Asa Bowen Smith

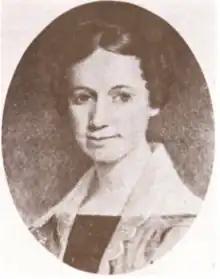
Sarah Gilbert White Smith, 1837, "Missionary Album"

He first attended the University of Vermont, and taught school to pay for his education. He joined the Congregationalist Church in 1831 and was inspired to become a preacher. He encouraged his three sisters and two of his brothers to convert to the Congregational Church. He received a scholarship from the American Education Society to become a minister. He transferred to Middlebury College, a Congregational-supported school, in 1832 and he graduated with a Bachelor of Arts degree in 1834. He attended Andover Theological Seminary (1834–1836) and Yale Theological Seminary, graduating in 1837. Believing that it would be helpful as a missionary to have medical training, he studied medicine as well at three medical schools. While away at college and the seminaries, he began livelong correspondence with his brother and sisters, which are archived at the Beinecke Rare Book & Manuscript Library of the Yale University Library. In the spring of 1837, he preached at the Congregationalist Church in Woodbridge, Connecticut, five miles northwest of New Haven. He lived a spartan lifestyle. For a time, he ate crackers soaked in warm water and molasses. He walked where he needed to go, like to medical school and to the family home. He had a number of walks between 20 and 100 miles. Friends helped with expenses, like room and board and books. He also worked as a carpenter building furniture.